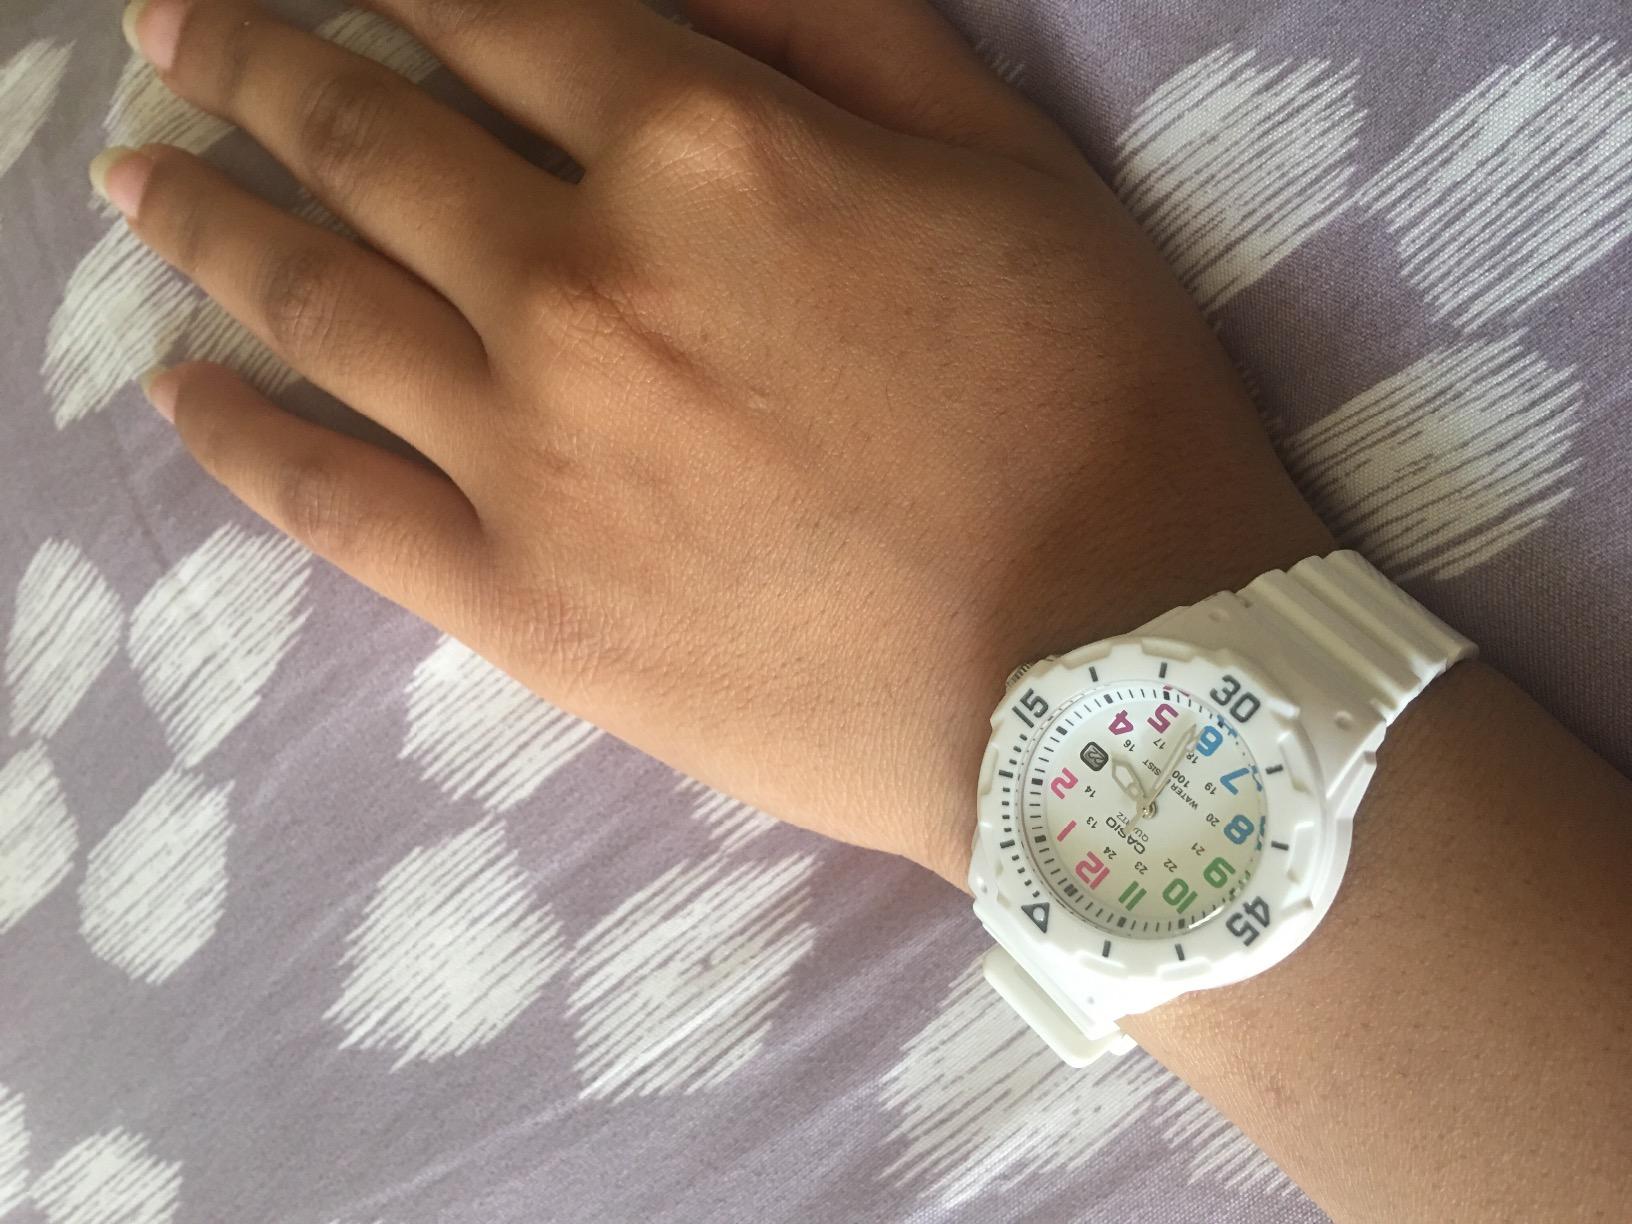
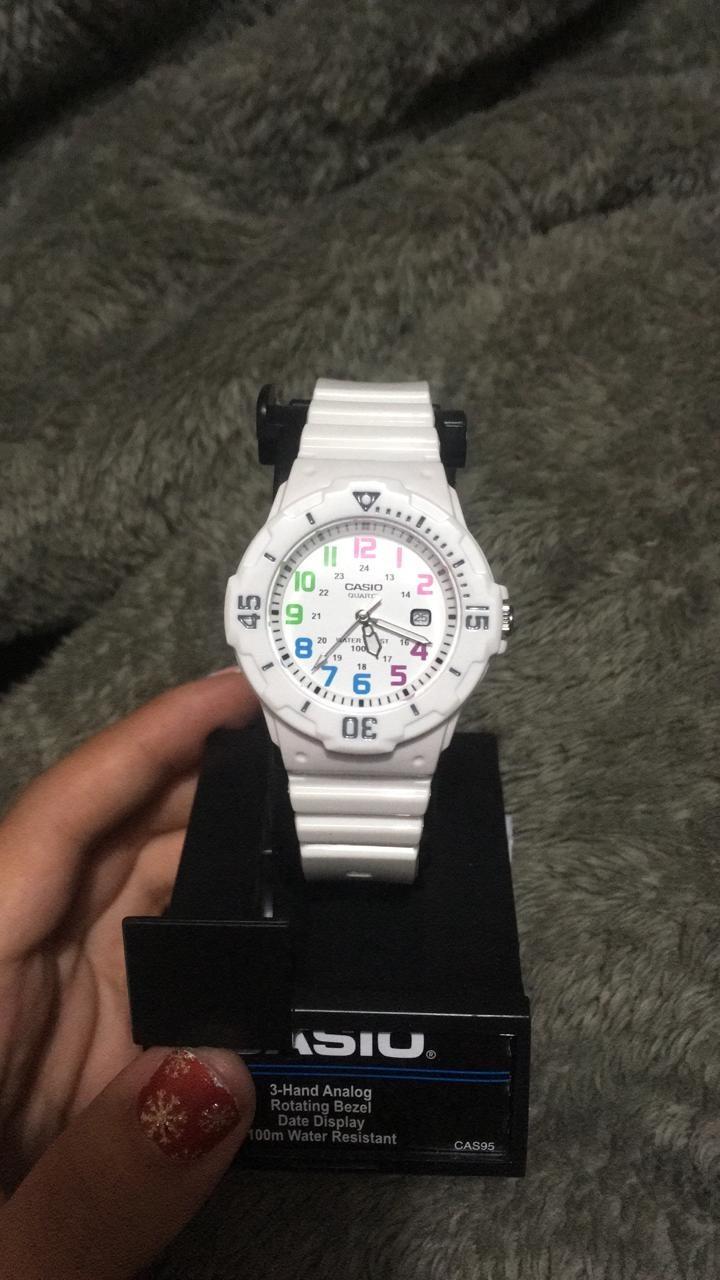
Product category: accessories_watch
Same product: yes